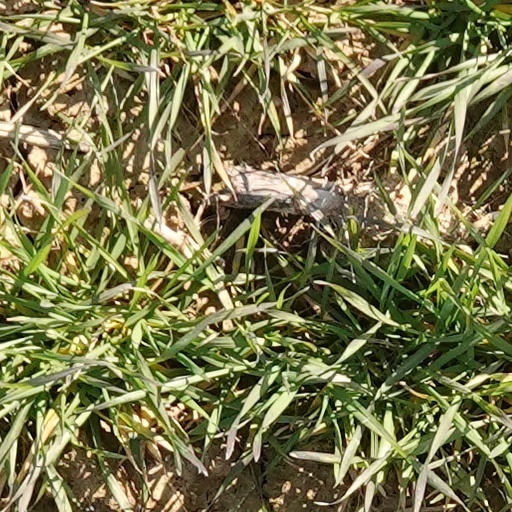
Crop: wheat